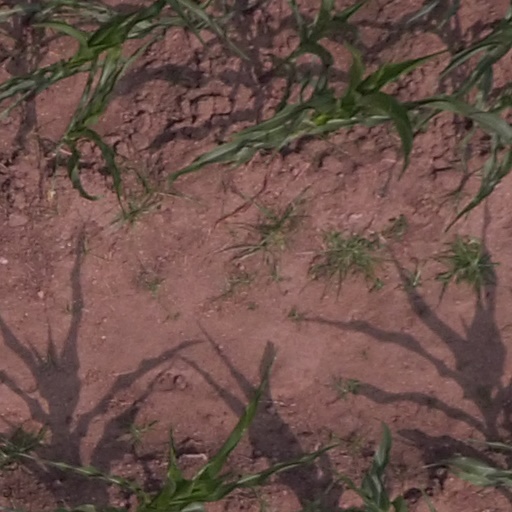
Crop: maize; corn